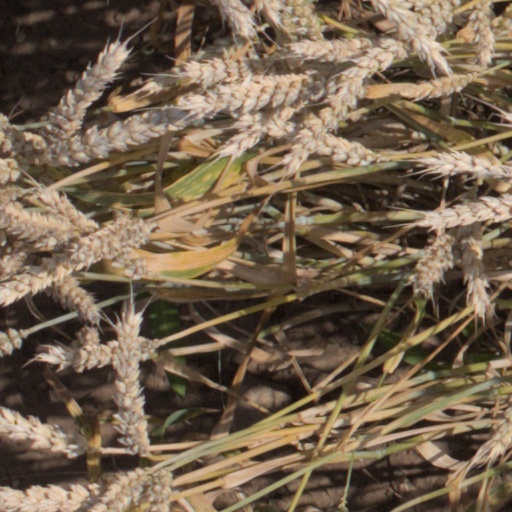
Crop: wheat